Fort of São Pedro

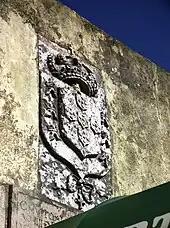
The coat-of-arms of the historical portal of the Fort of São Pedro

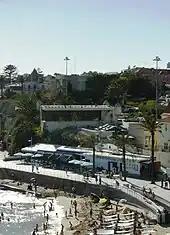
The urban context of the fort today, hidden in the modern structures of Estoril

The fort was begun on 5 April 1642 (from an inscription over the portico), and completed in 1643, initially named "Forte de São Teodósio" ("Fort of Saint Theodosius"), under the supervision of António Luís de Meneses, governor of the Fort of Cascais. It was likely named in honor of the first male heir of King John IV of Portugal. This first plan of the fort was elaborated by architect Mateus do Couto, at which time it was referred to as "Forte de Santo António da Cruz da Assubida". During the 17th century, the port consisted of a long battlement, where the artillery was organized towards the east and southern facades. Along the western wall, oriented toward the land, were barracks. In the middle of the building was the main gate, where the intermediary courtyard allowed access to many of the fort's spaces: to the left, the first division served as quarters and kitchen, and in front, the main battery emplacement; from an eight-degree staircase along the guardhouse wall, troops could access to the a floor over the quarters, which was used by the fusiliers; and the angular parapets, along the northern and western orientations of the fort, which acted as the main defensive battery.